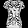
Label: Shirt